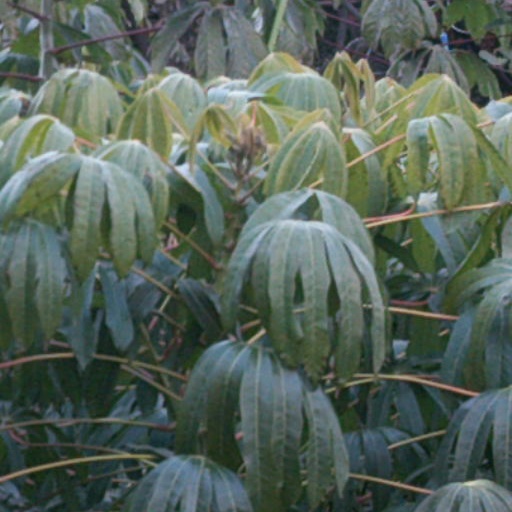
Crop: cassava